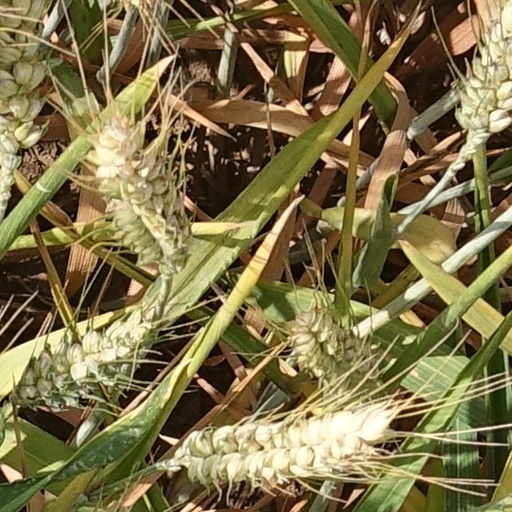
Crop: wheat